Mary Magdalene Marshall

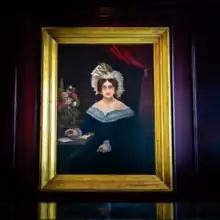
The 1830 portrait of Marshall hanging in the lobby of The Marshall House

Mary Magdalene Marshall (September 7, 1783 – January 26, 1877) was an American real-estate investor and philanthropist. She established The Marshall House hotel in Savannah, Georgia, and had erected in the city several notable buildings that are still standing today.